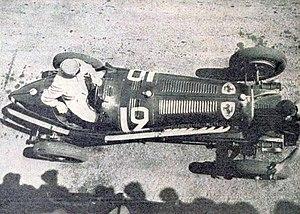
Grand Prix de la Marne 1934, arrêt de Louis Chiron au ravitaillement sur Alfa Romeo P3 Ferrari.
Le Grand Prix automobile de la Marne 1934 est un Grand Prix qui s'est tenu sur le circuit de Reims-Gueux le 8 juillet 1934.
La Scuderia Ferrari fondée en 1929 par Enzo Ferrari, est depuis 1947 la branche chargée de l'engagement en compétition des voitures de la marque Ferrari. De nos jours, la Scuderia Ferrari a exclusivement recentré son activité sur le championnat du monde de Formule 1, dont elle est à la fois une pionnière et un pilier, détenant la plupart des records.
Le Grand Prix automobile de la Marne est une course automobile créée en 1925 et disparue en 1953. Elle a été disputée sur le circuit de Reims-Gueux et elle a accueilli des courses de Formule Libre, de Formule 750, de Formule 1, de Formule 2 ainsi que de voitures de sport. Plusieurs années durant, le tracé du Grand Prix de la Marne a été choisi pour accueillir le Grand Prix de France, faisant du Grand Prix de la Marne le Grand Prix de France.